Game Boy Player

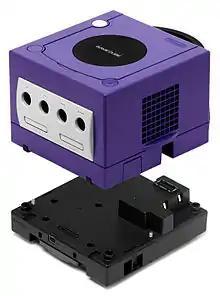
Game Boy Player under a GameCube

The is a GameCube peripheral developed by Nintendo which enables it to play Game Boy, Game Boy Color, and Game Boy Advance cartridges, allowing those games to be played on a television.